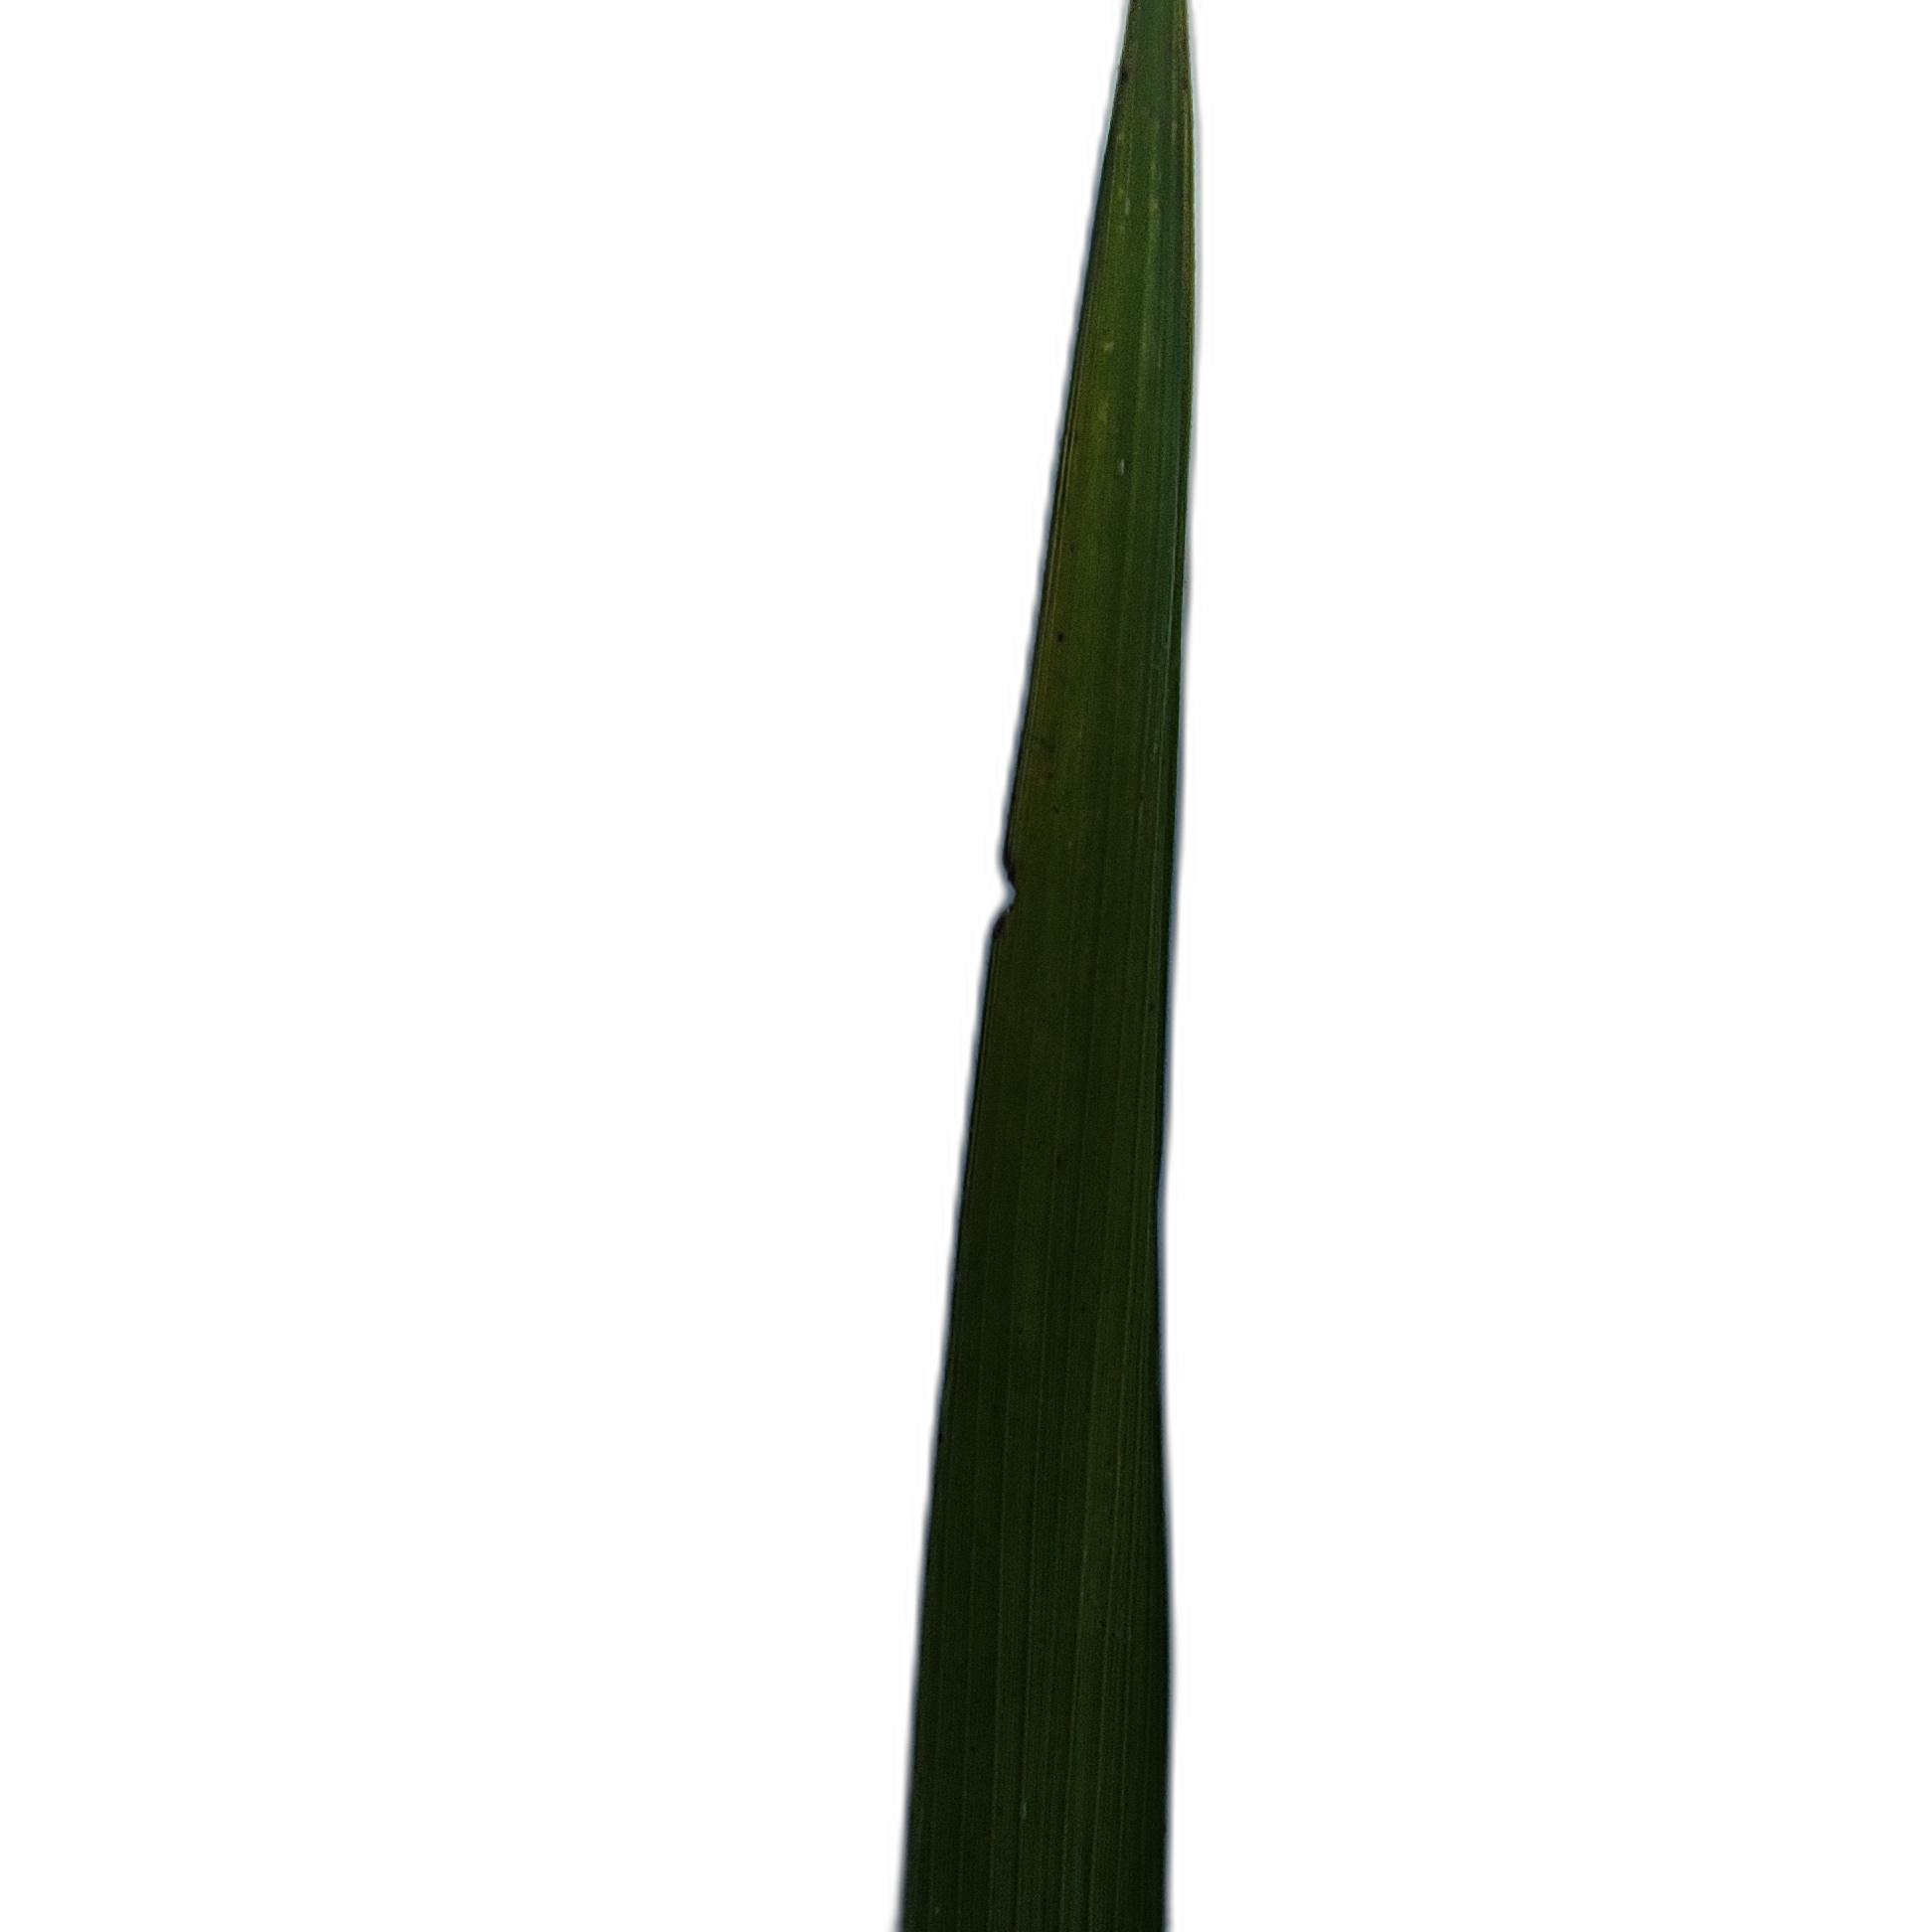
Label: Healthy